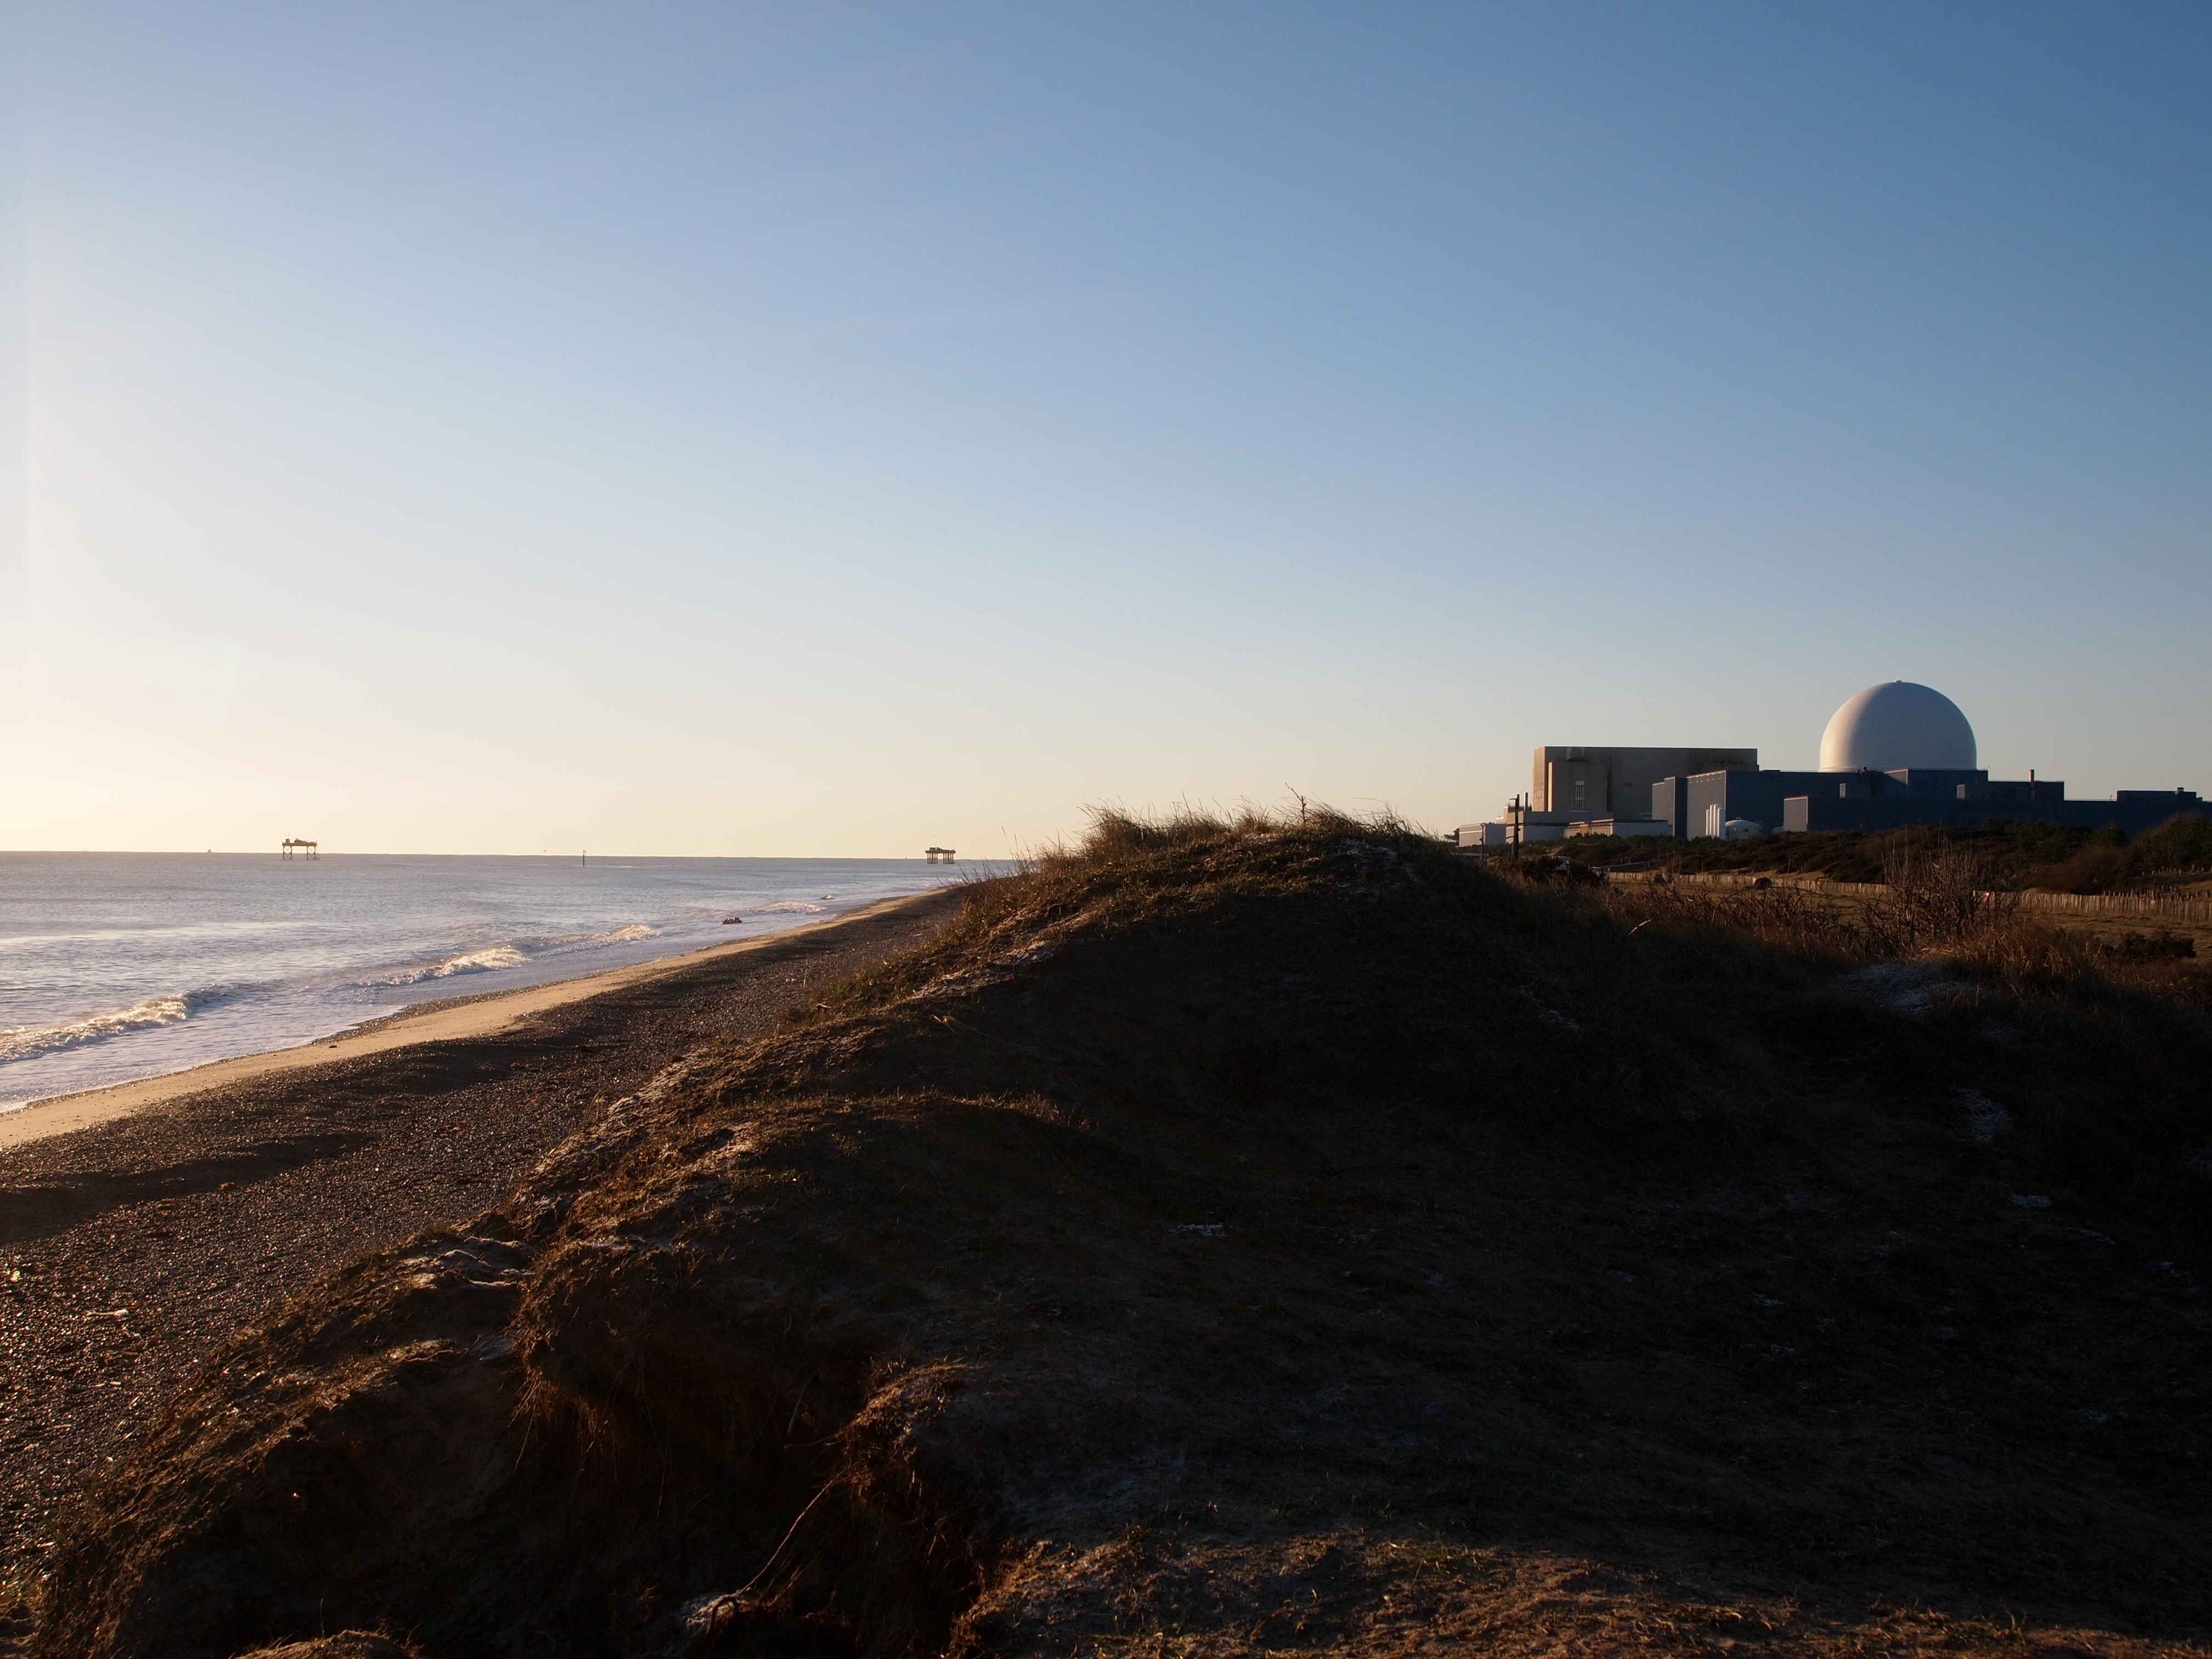
beach, landscape, sea, coast, sand, rock, ocean, horizon, sunset, sunlight, morning, shore, wave, dawn, cliff, dusk, evening, tower, bay, terrain, body of water, power, cape, nuclear, suffolk